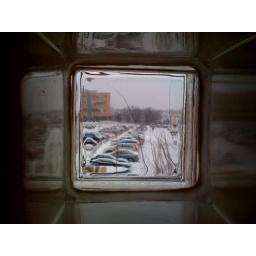
A view of our snowy outside, looking through a thick glass block in the outside wall at my work.